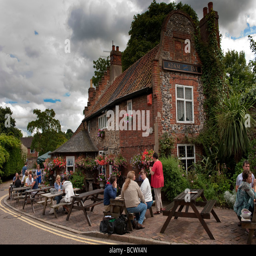
the public house , the oldest